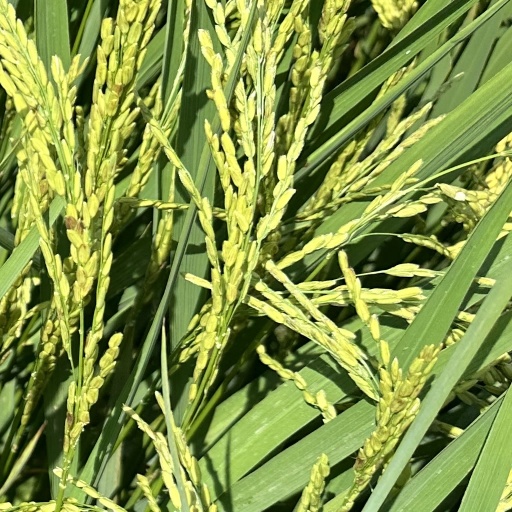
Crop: rice